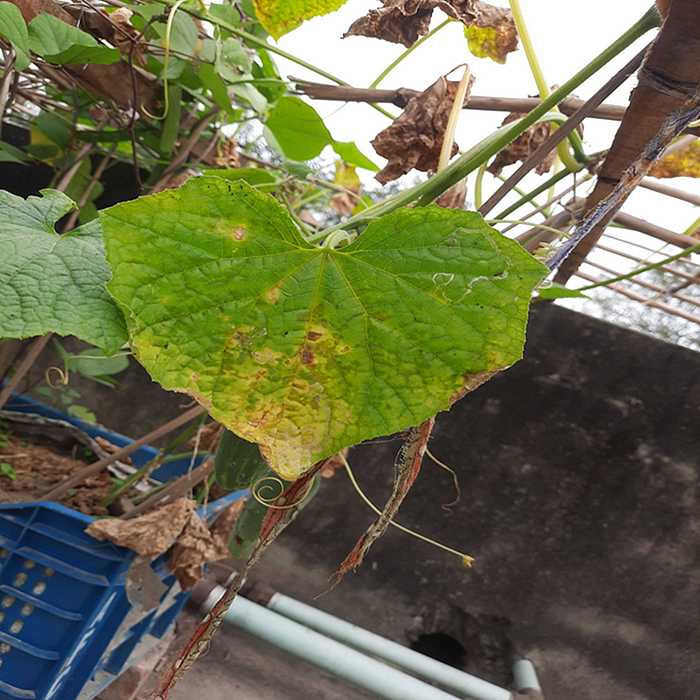
Plant: Cucumber
Label: Anthracnose lesions